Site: brandenburg
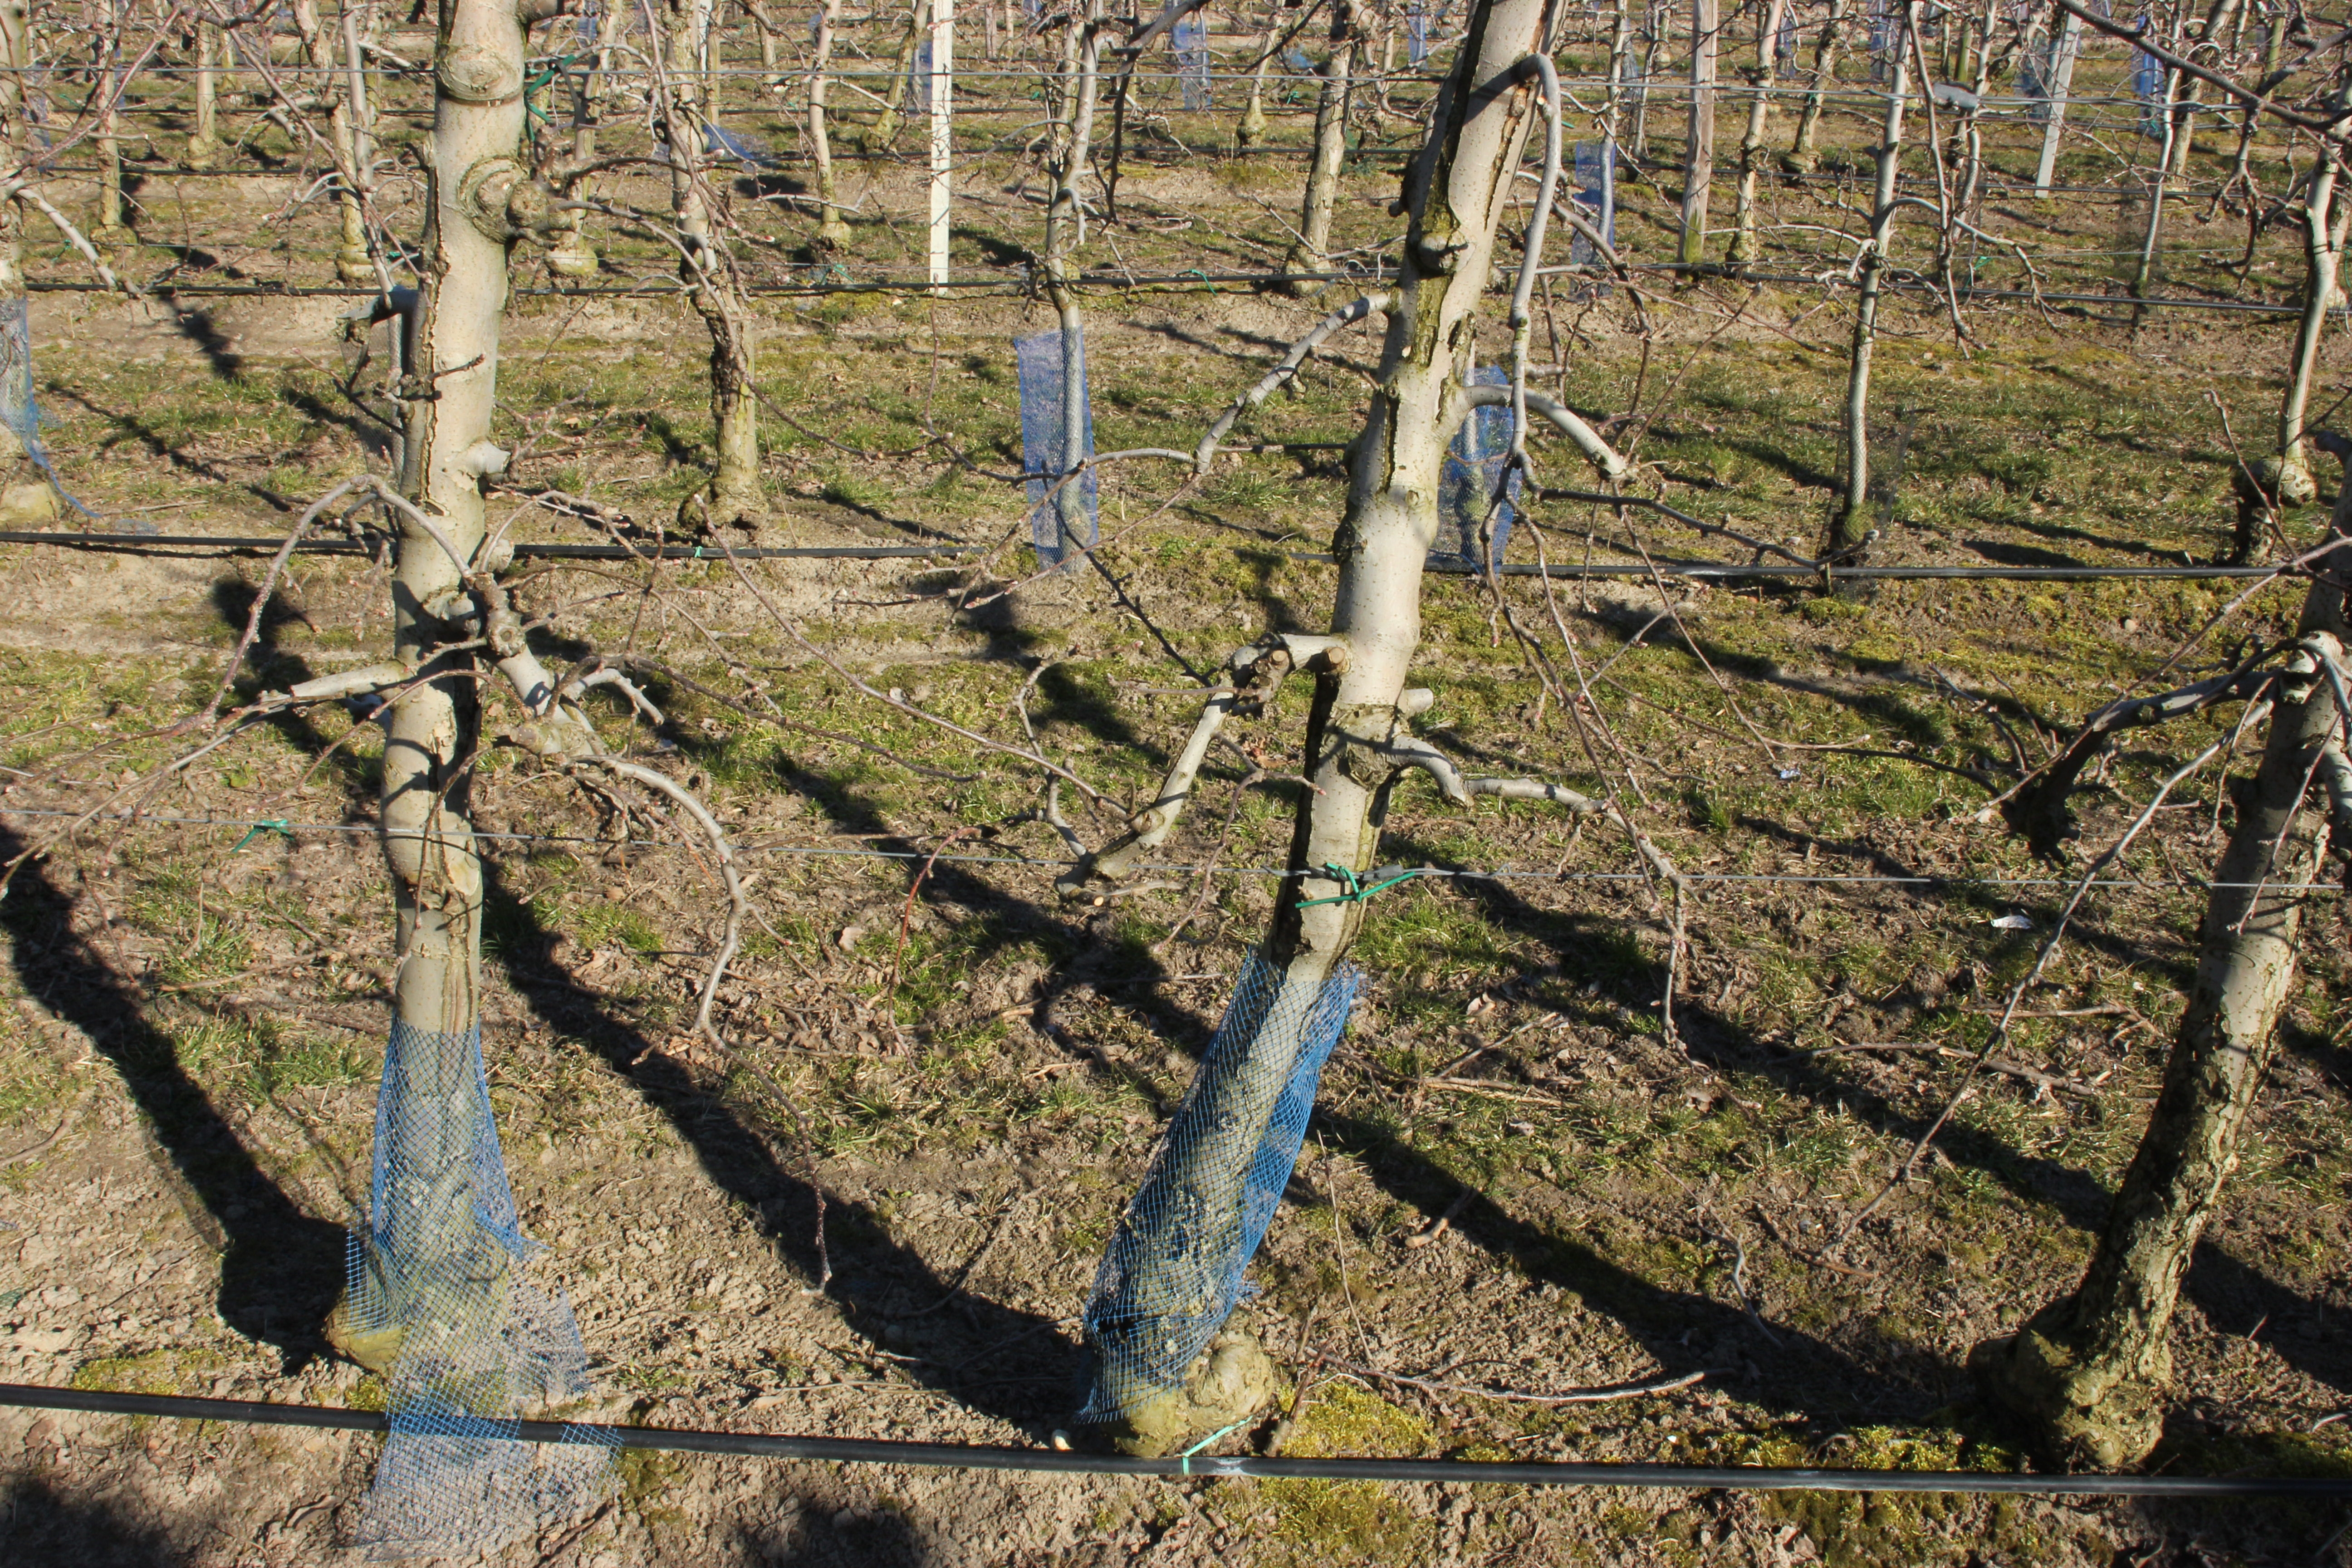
Growth stage (BBCH 03): Bud development